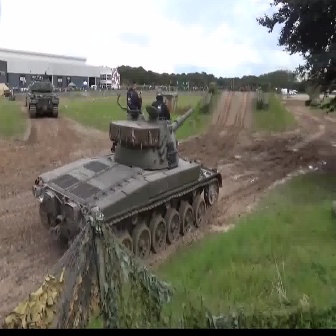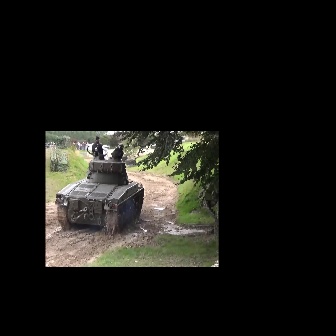
  Please identify the target specified by the bounding box [30,92,221,283] in the first image and locate it in the second image. Return the coordinates in [x_min,y_min,x_max,y_max] format.
Answer: [54,145,144,235]